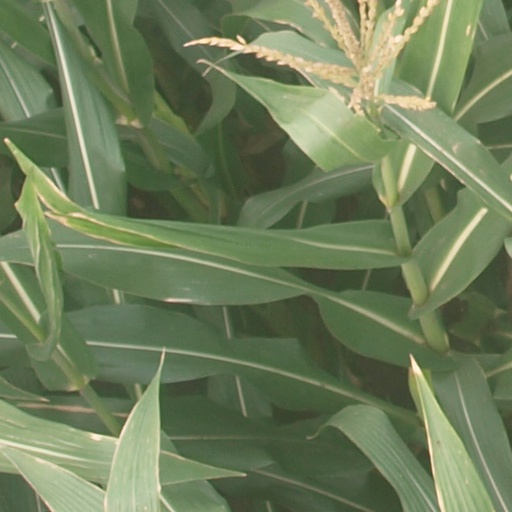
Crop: maize; corn